Old Bank Arcade

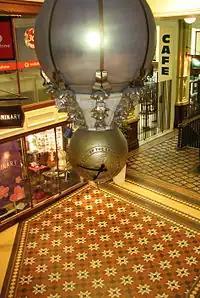
Old Bank Clock

The Old Bank Arcade is a retail and office complex on a corner site at Lambton Quay, Wellington, New Zealand.